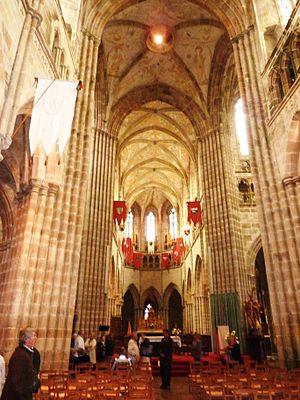
Tréguier: cathédrale Saint-Tugdual, la nef et le choeur
Tréguier [tʁegje] est une commune, chef-lieu de canton du département des Côtes-d'Armor, dans la région Bretagne, en France.